Ficus sarmentosa

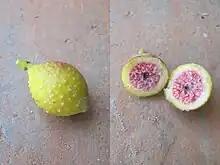
Fruit and cross section of Ficus sarmentosa.

Ficus sarmentosa is a species of fig tree with edible fruit. "F. sarmentosa" is native to China, Eastern Asia, the Indian Subcontinent and the Indo-China region. Its habitats include forests, scrub, and mountains.